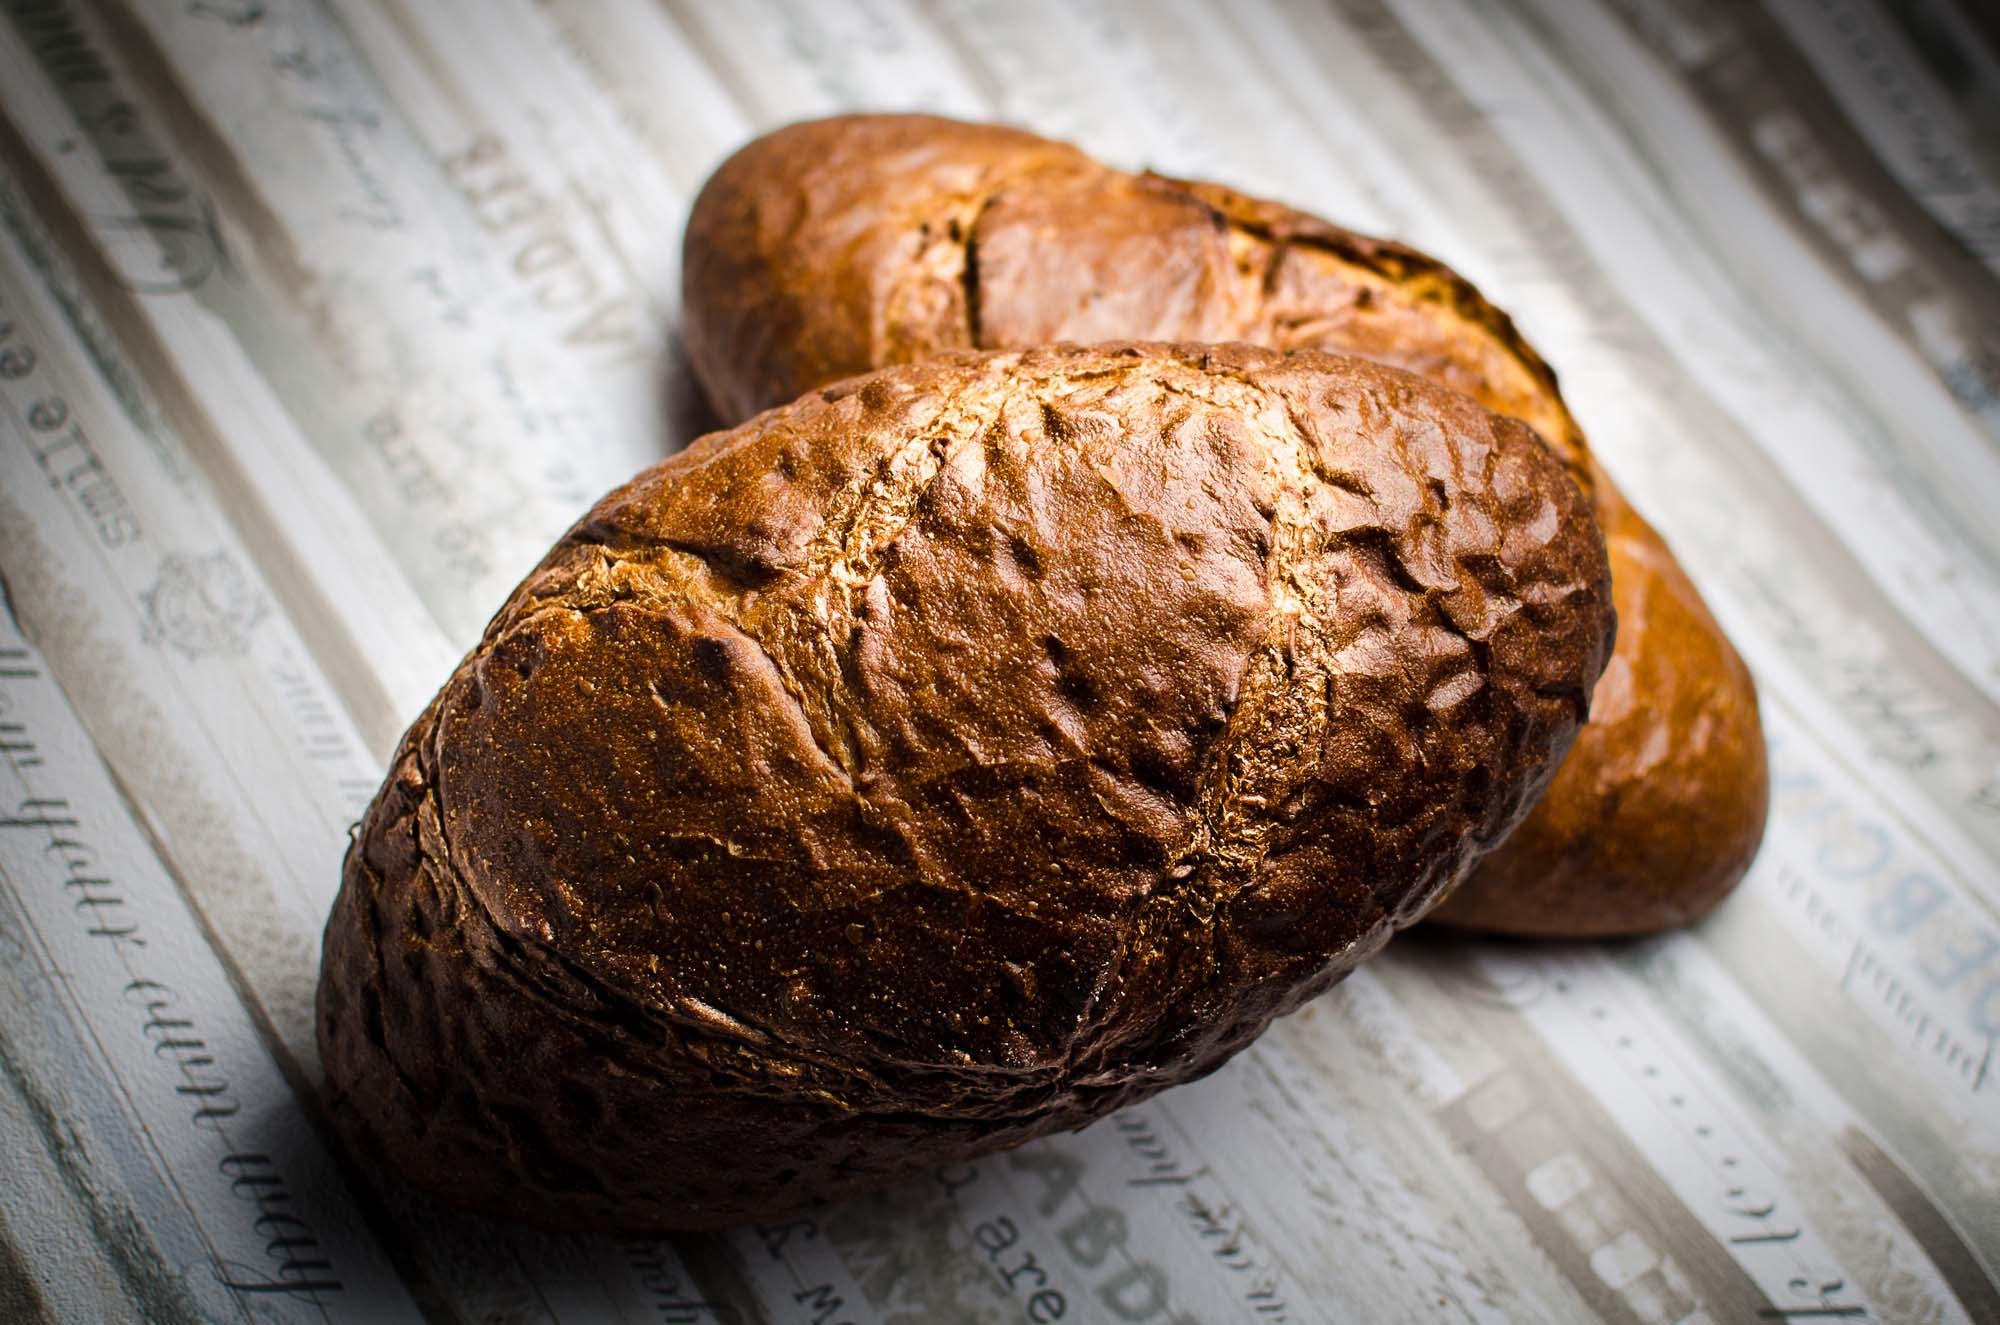
heart, food, produce, baking, bread, bakery, coconut, baker, baked goods, rye bread, grass family, whole grain, baked srcom